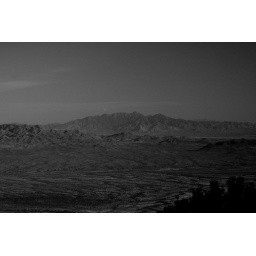
to the south of Kitt Peak. Thought they looked better in black &amp;amp; white